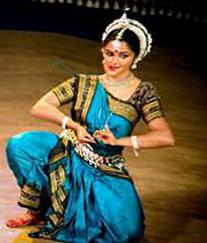
Dance form: odissi